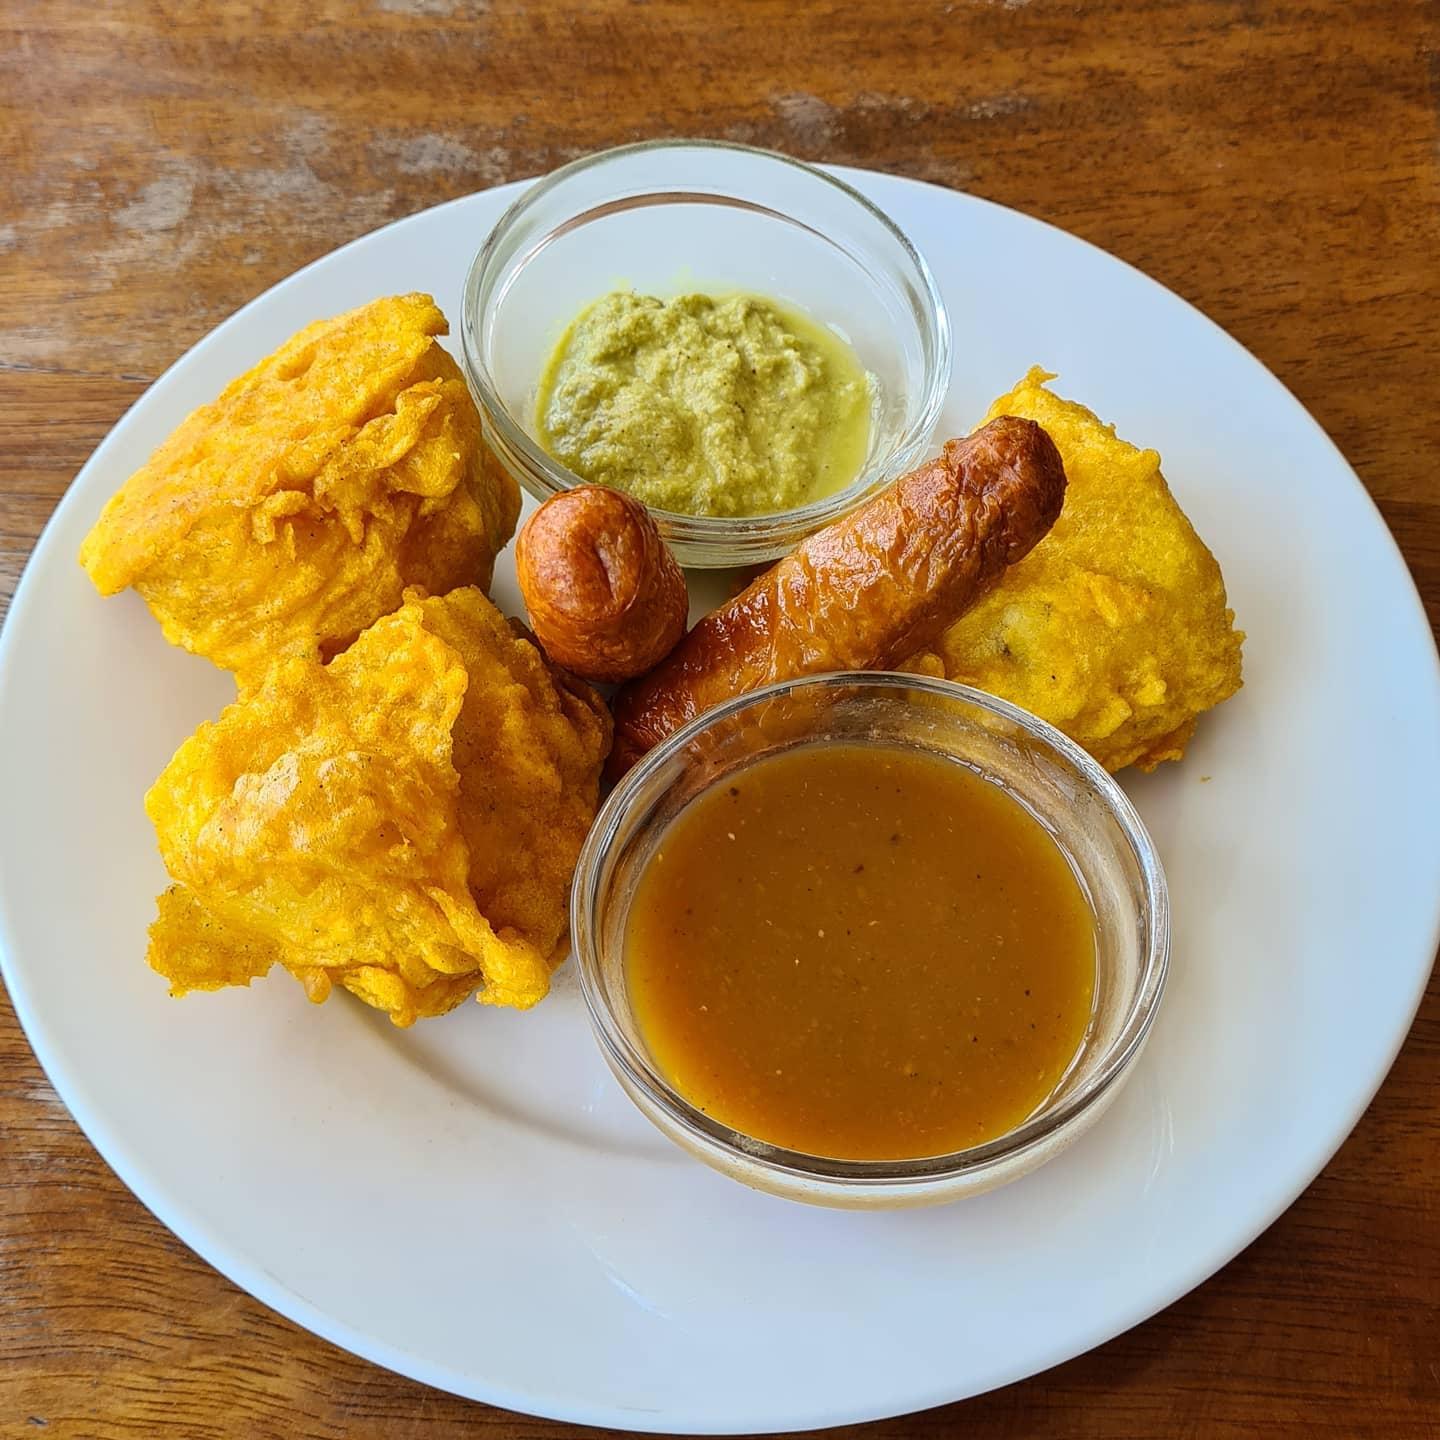
Sahani nyeupe imebeba kibakuli cha ukwaju na chatni ya nazi kutolea hivyo viazi vya karai. Ni viazi vitamu sana ambavyo watu wa mombasa hupenda kula wakati wa asubuhi ama jioni . Pana na nyama ya [cs]sausage[cs] kwa ubavuni mwake.